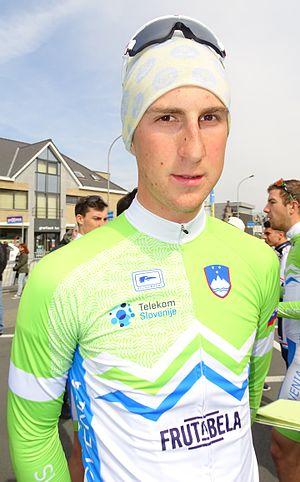
Reportage réalisé le samedi 9 avril à l'occasion du départ et de l'arrivée du Tour des Flandres espoirs 2016 à Audenarde, Belgique.
David Per, né le 13 février 1995 à Dolenje Kronovo, est un coureur cycliste slovène, membre de l'équipe Adria Mobil.